1915 Pittsburgh Panthers football team

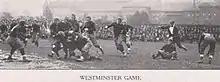
1915 Pitt versus Westminster game action

Westminster College was the opening game opponent for the Glenn Warner era of Pitt football. Westminster was seeking their first victory in the series that dated back to 1898. The September 29 issue of "The Gazette Times" reported: "Five of the Westminster College's football stars were expelled from college today because of participation in hazing pranks. Because of the expulsions the team will be greatly crippled in its football season and game against the University of Pittsburgh. The five men are all upperclassmen and formed the backbone of the varsity team." "Coach Warner's charges were pronounced in tip-top shape for the opener with only two or three slight injuries interfering with a perfect record as to condition."